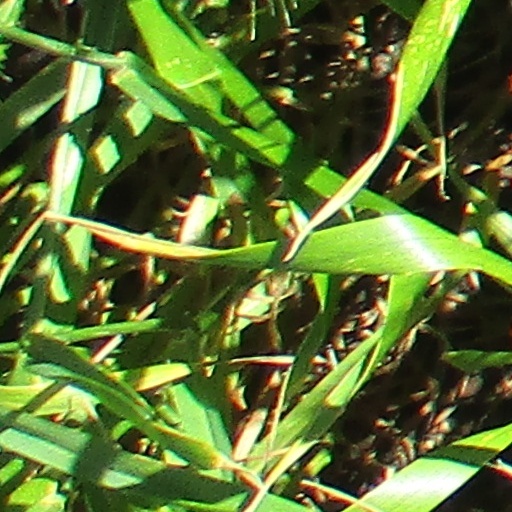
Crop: wheat